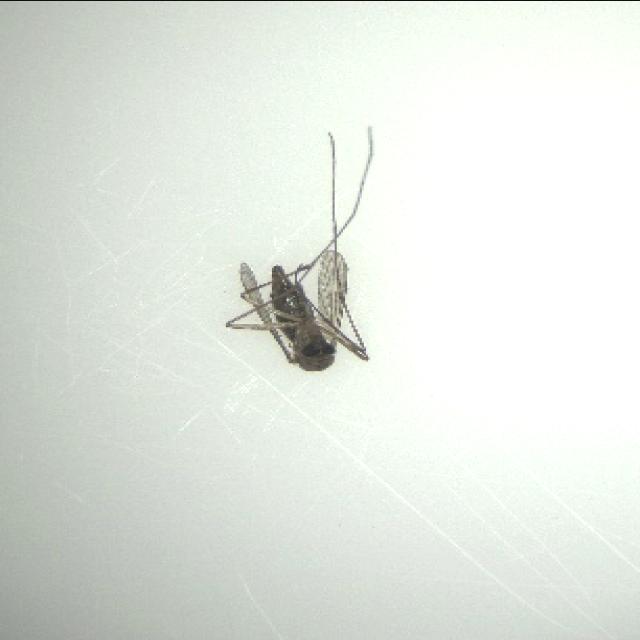
Species: culex_tritaeniorhynchus